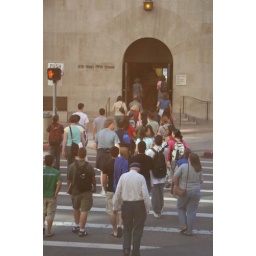
All of the interns cross the street into the Los Angeles Public Library in downtown LA.